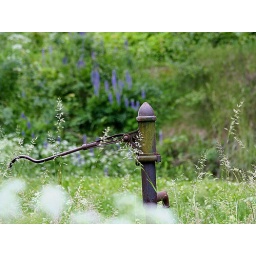
Old water pump outside of the train station in Rataje, Czech Republic